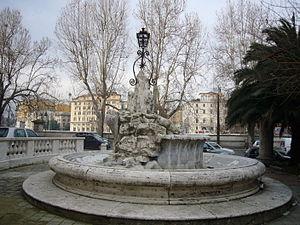
La fontaine du port de Ripetta, en italien : fontana del porto di Ripetta, ou fontaine du navigateur, ou fontaine des navigateurs, en italien : fontana del Navigatore ou Fontana dei Navigatori, est située sur la place del Porto di Ripetta, à Rome en Italie. Elle était installée au port de Ripetta jusqu'à ce qu'il soit démantelé, lors de la restauration des digues du Tibre et est transférée, à son emplacement actuel, au début du XXᵉ siècle.